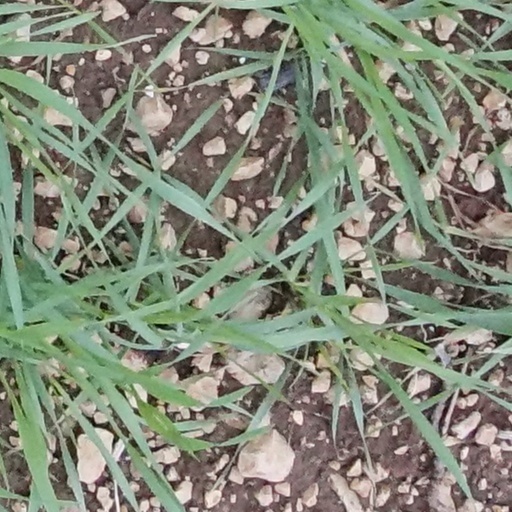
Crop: wheat